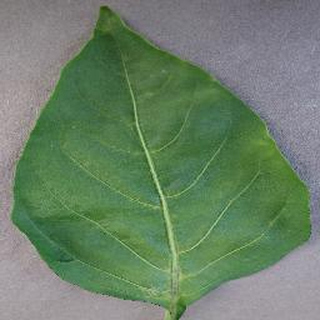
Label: healthy_bell_pepper